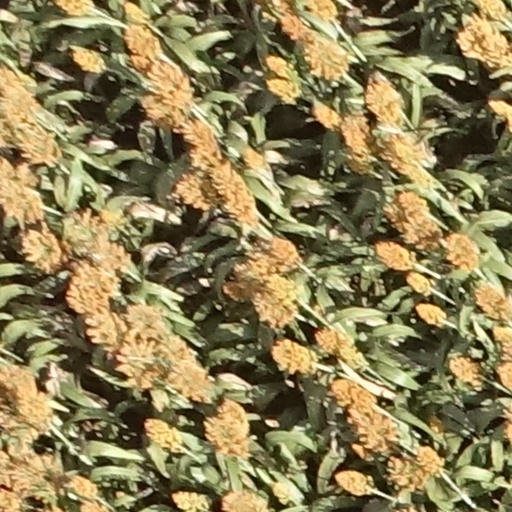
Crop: sorghum